2-4-2

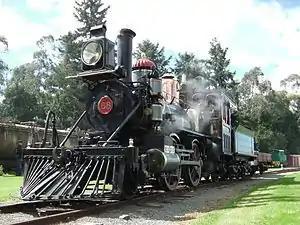
K class no. K88 "Washington"

In 1877, when the New Zealand Railways needed new motive power, the road turned to the Rogers Locomotive Works who supplied eight 2-4-2 tender locomotives between 1877 and 1879 that were designated the "K" class. These were the first American-built locomotives in New Zealand and proved to be quite successful.